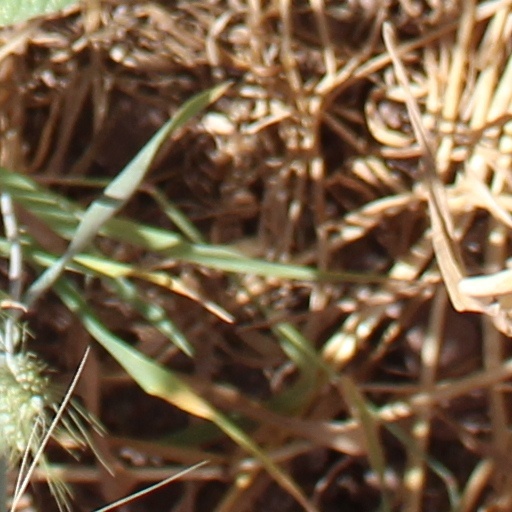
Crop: wheat